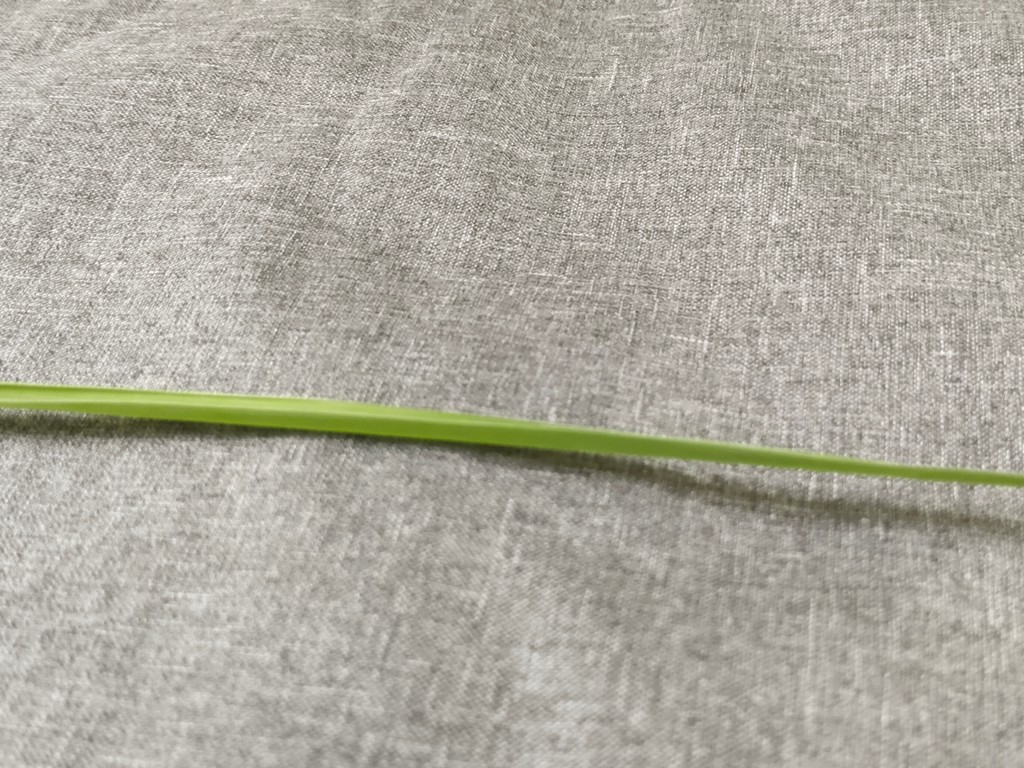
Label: Healthy